Eastern screech owl

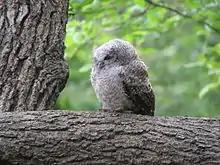
Juvenile eastern screech owl

Their breeding habitat is deciduous or mixed woods in eastern North America. Usually solitary, they nest in a tree cavity, either natural or excavated by a woodpecker. Holes must have a entrance to accommodate this owl. Usually, they fit only in the holes excavated by northern flickers ("Colaptes auratus") or pileated woodpeckers ("Dryocopus pileatus"), as apparently the midsized red-bellied woodpecker ("Melanerpes carolinensis") make holes that are not large enough to accommodate them. Orchards, which often have trees with crevices and holes, as well as meadow voles ("Microtus pennsylvanicus"), a dietary favorite, are often preferred nesting habitats. Eastern screech owls also use nesting boxes erected by humans. Although some people put up nest boxes meant for screech owls, the owls also take over nest boxes meant for others, such as those for wood ducks ("Aix sponsa"), houses erected for purple martins ("Progne subis"), and dovecotes put up for rock doves ("Columba livia"), occasionally killing and consuming at least the latter two in the process of taking over the nest box. A 9-year study comparing the breeding success of eastern screech owls nesting in natural cavities and nesting in nest boxes showed that the fledging rate was essentially the same, although in some years, up to 10% more success occurred in the natural cavities. Depending on the origins of the hole being used, eastern screech owl nests have been recorded from off the ground. Like all owls, these birds do not actually build a nest; instead, females lay their eggs directly on the bare floor of the nest hole or on the layer of fur and feathers left over from previous meals that line the bottom of its den. Breeding pairs often return to the same nest year after year.